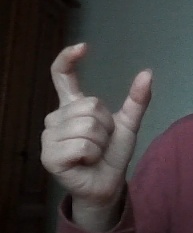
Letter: nun